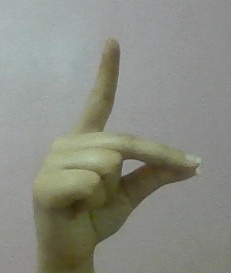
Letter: ta